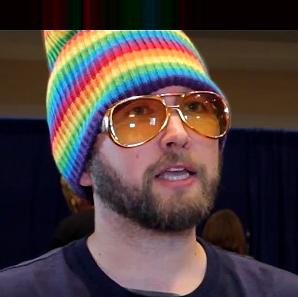
Age: 35